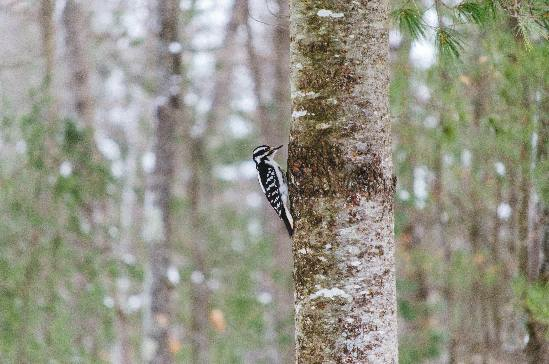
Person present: No